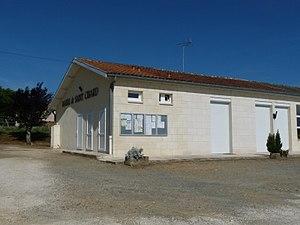
Mairie de St-Cibard, Gironde, France
Saint-Cibard est une commune du Sud-Ouest de la France située dans le département de la Gironde, en région Nouvelle-Aquitaine.